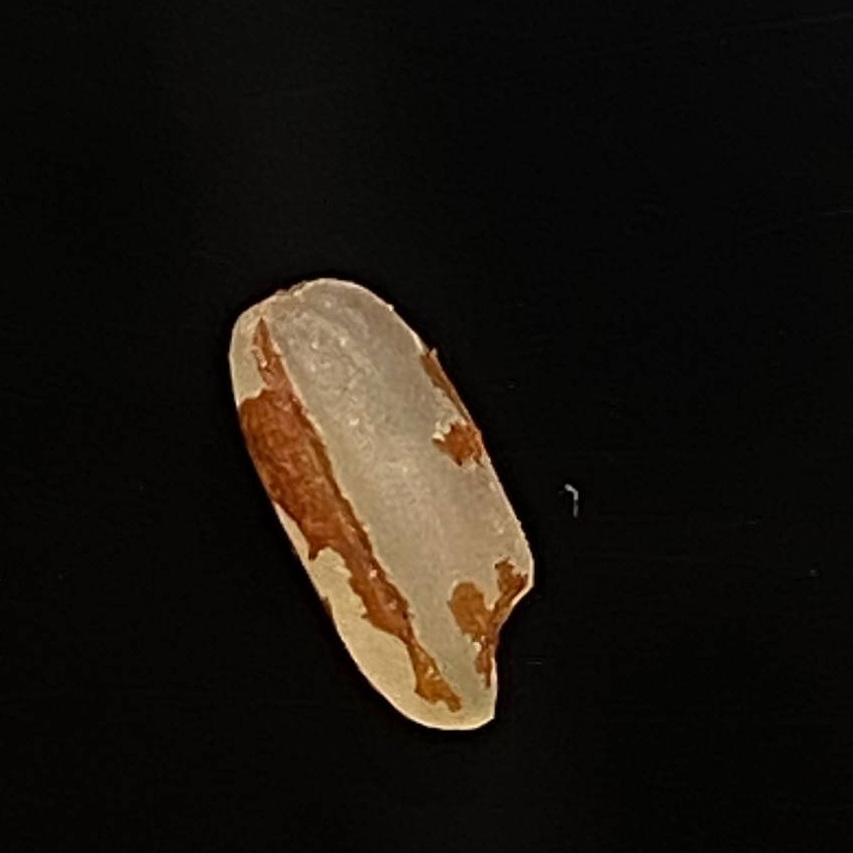
Rice variety: Ganjiya